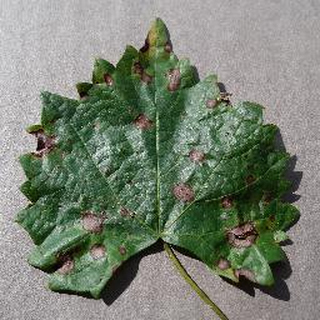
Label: grape_black_rot